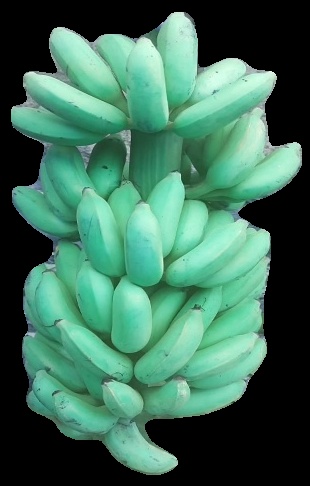
Variety: elakki-bale
Grade: grade2